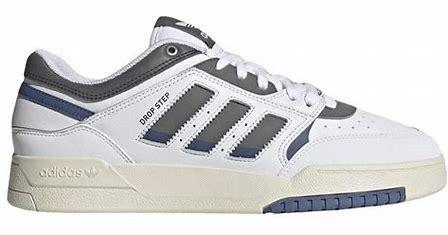
Brand: adidas
Model: Drop Step Skate